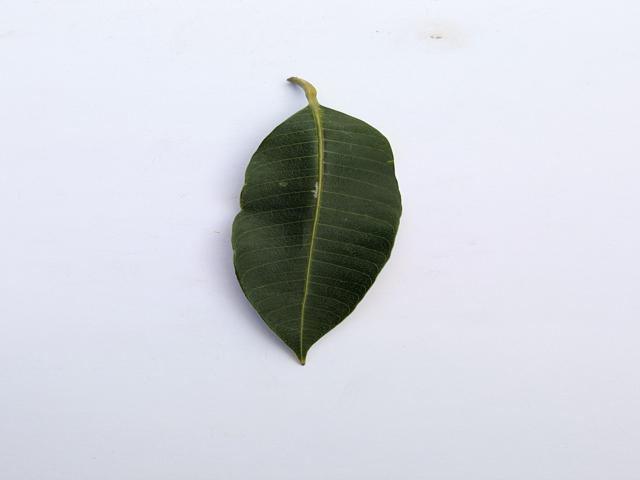
Mango leaf variety: Banana